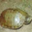
Label: turtle